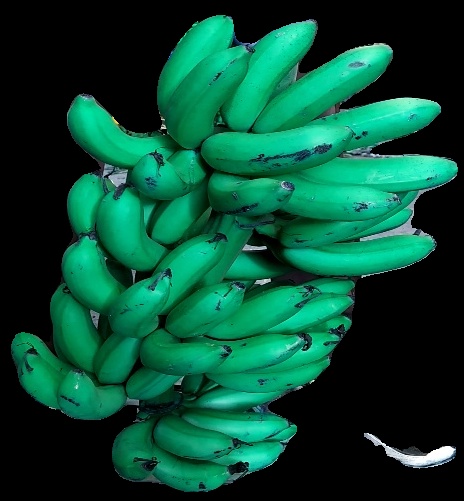
Variety: rasbale
Grade: grade1